Himalayan marmot

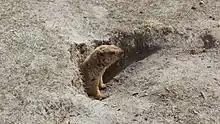
Himalayan marmot peeping out of its burrow

The Himalayan marmot lives in colonies and excavates deep burrows that colony members share during hibernation. The species hibernates from the late autumn to the early spring, on average for 7½ months. The burrows are between deep, provided that the upper soil layer is sufficiently light and deep such as fluvioglacial, deluvial and alluvial deposits. Where soil conditions are ideal on alluvial terraces, marmot colonies comprise up to 30 families, with up to 10 families living in an area of . The marmot eats plants growing on pastures, in particular the soft and juicy parts of grassy plant species like "Carex", "Agrostis", "Deschampsia", "Koeleria" and flowering species like "Euphrasia", "Gentiana", "Halenia", "Polygonum", "Primula", "Ranunculus", "Saussurea", "Taraxacum", and "Iris potaninii".